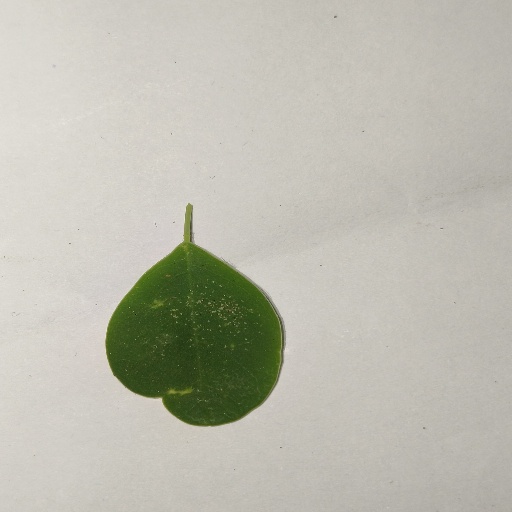
Species: Sojina
Leaf condition: Healthy Leaf